AMR 33

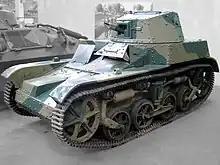
The AMR 33 at Saumur

The AMR 33 was a very small vehicle, long, wide and tall. It weighed only 5.5 metric tonnes; the unloaded weight of the hull 4.5 tonnes. The eight-cylinder 84 hp 4241 cc Renault Nervasport 24 CV engine allowed for an official maximum speed of – the Renault export brochure claimed and an off-road speed of . A Cleveland differential was used; there were four forward and one reverse gears. A fuel tank of allowed for a range of 200 km. The tracks were 22 centimetres wide. It had a wading capacity of sixty centimetres; could cross a trench wide, or climb a vertical obstacle or a 50% slope.